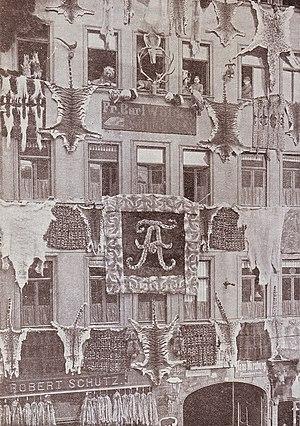
La fourrure est la peau des animaux, garnie de ses poils ou, plus rarement, de duvet ou de plumes. Ce mot désigne aussi le matériau obtenu par transformation par l'Homme, à usage de vêtement, garniture ou accessoire de décoration. Les fourrures commercialisées proviennent le plus souvent de mammifères sauvages ou d'élevage, et ont été traitées pour assurer leur souplesse et leur conservation, mais on utilise aussi l'expression « fourrure synthétique » pour désigner les produits d'imitation, issus de l'industrie pétrolière.